History of Kentucky

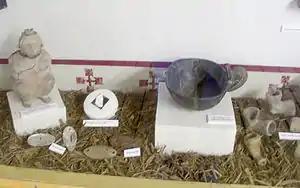
Mississippian culture pottery from the Wickliffe Mounds site in western Kentucky, including a human effigy pot.

Maize became highly productive around 900 CE, replacing the Eastern Agricultural Complex with the maize-based farming of the Mississippian culture. Native village life focused on planting, growing, and harvesting maize and beans, which made up 60% of their diet.